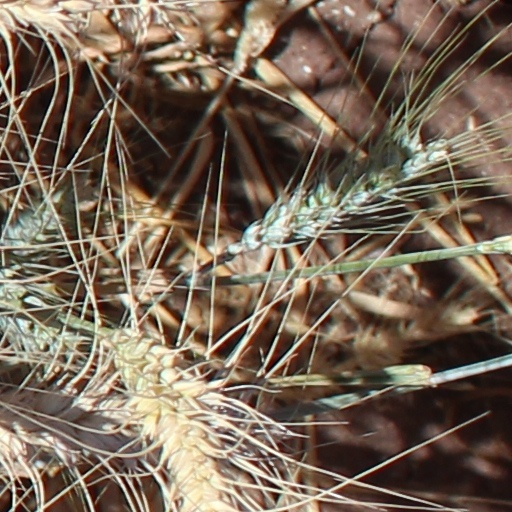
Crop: wheat